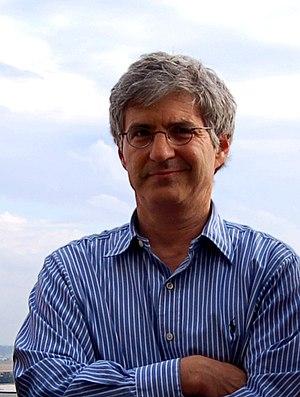
Michael R. Isikoff est un journaliste d'enquête américain. En 2019, il est Chief Investigative Correspondent pour Yahoo! News.